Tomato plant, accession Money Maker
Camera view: bottom (45 deg); turntable rotation: 240 degrees
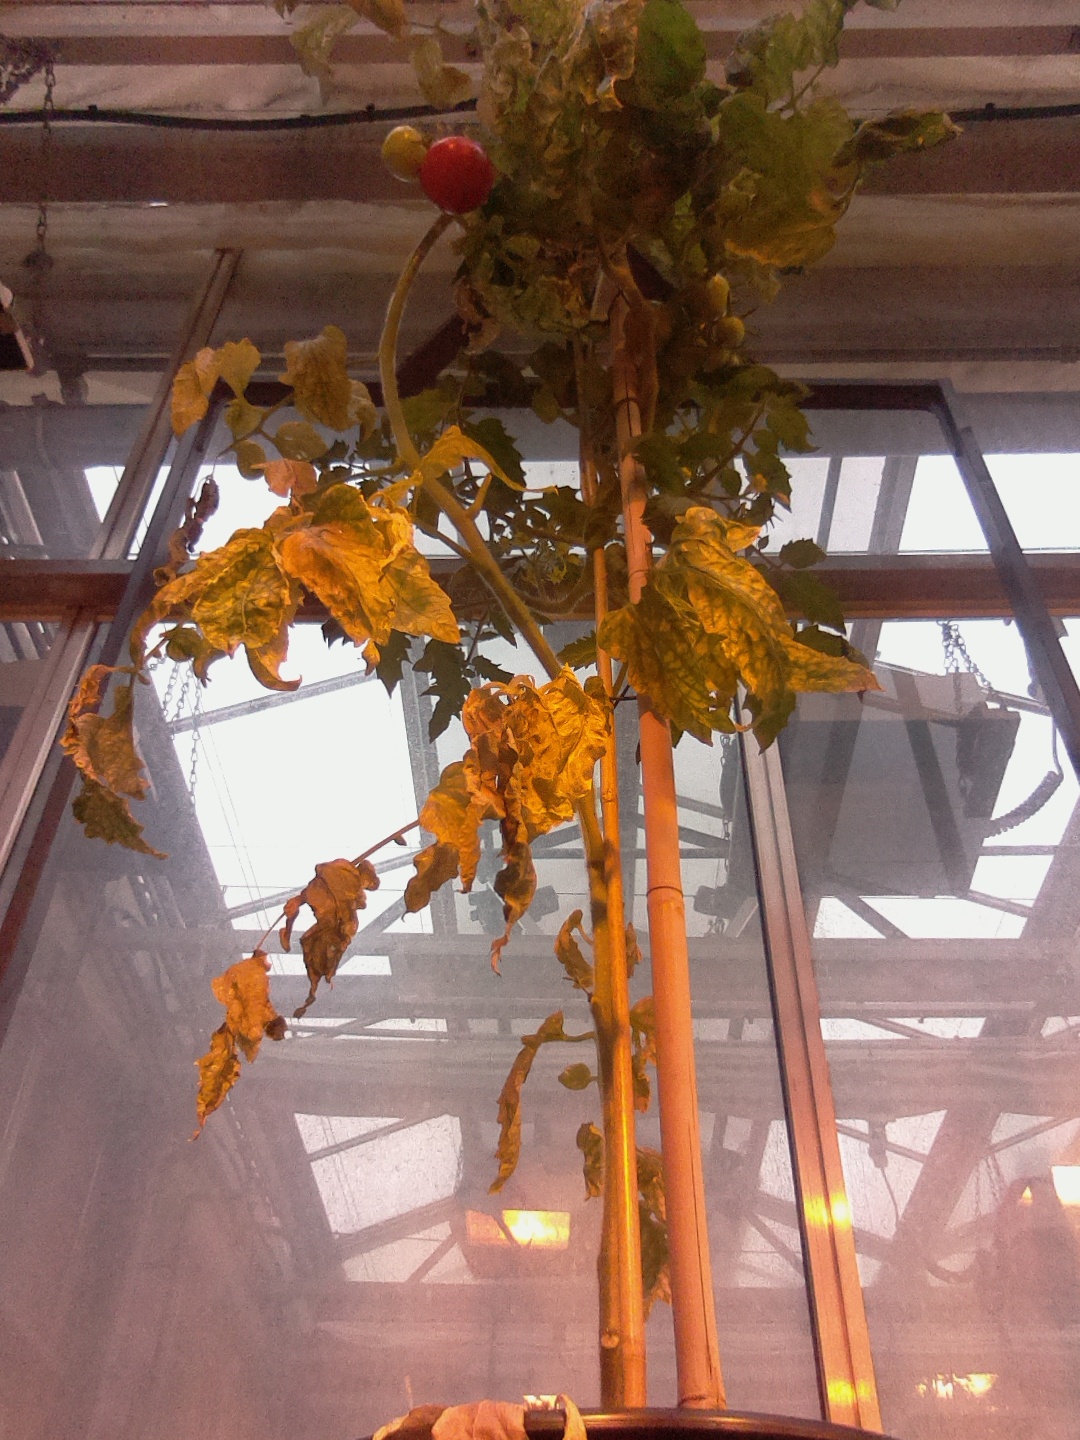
BBCH growth stage 81: 10%-20% of fruits show typical fully ripe color